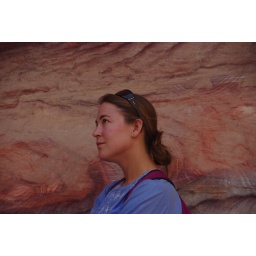
really cool rock wall with Jill contrasting in front